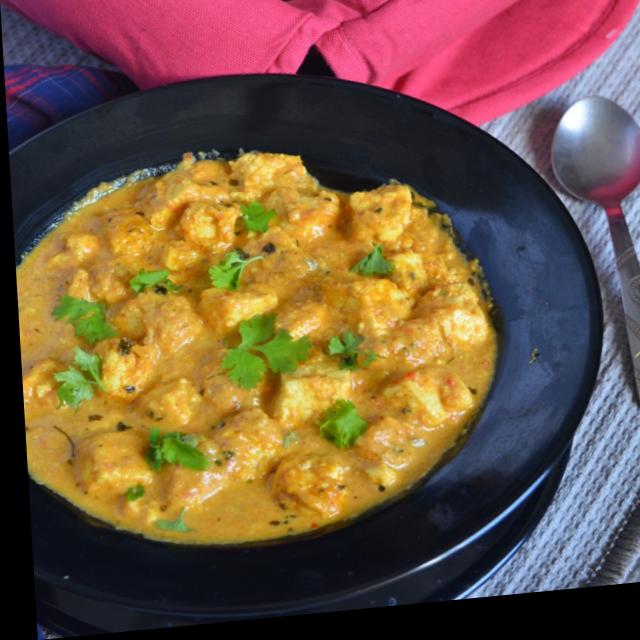
Dish: shahi_paneer